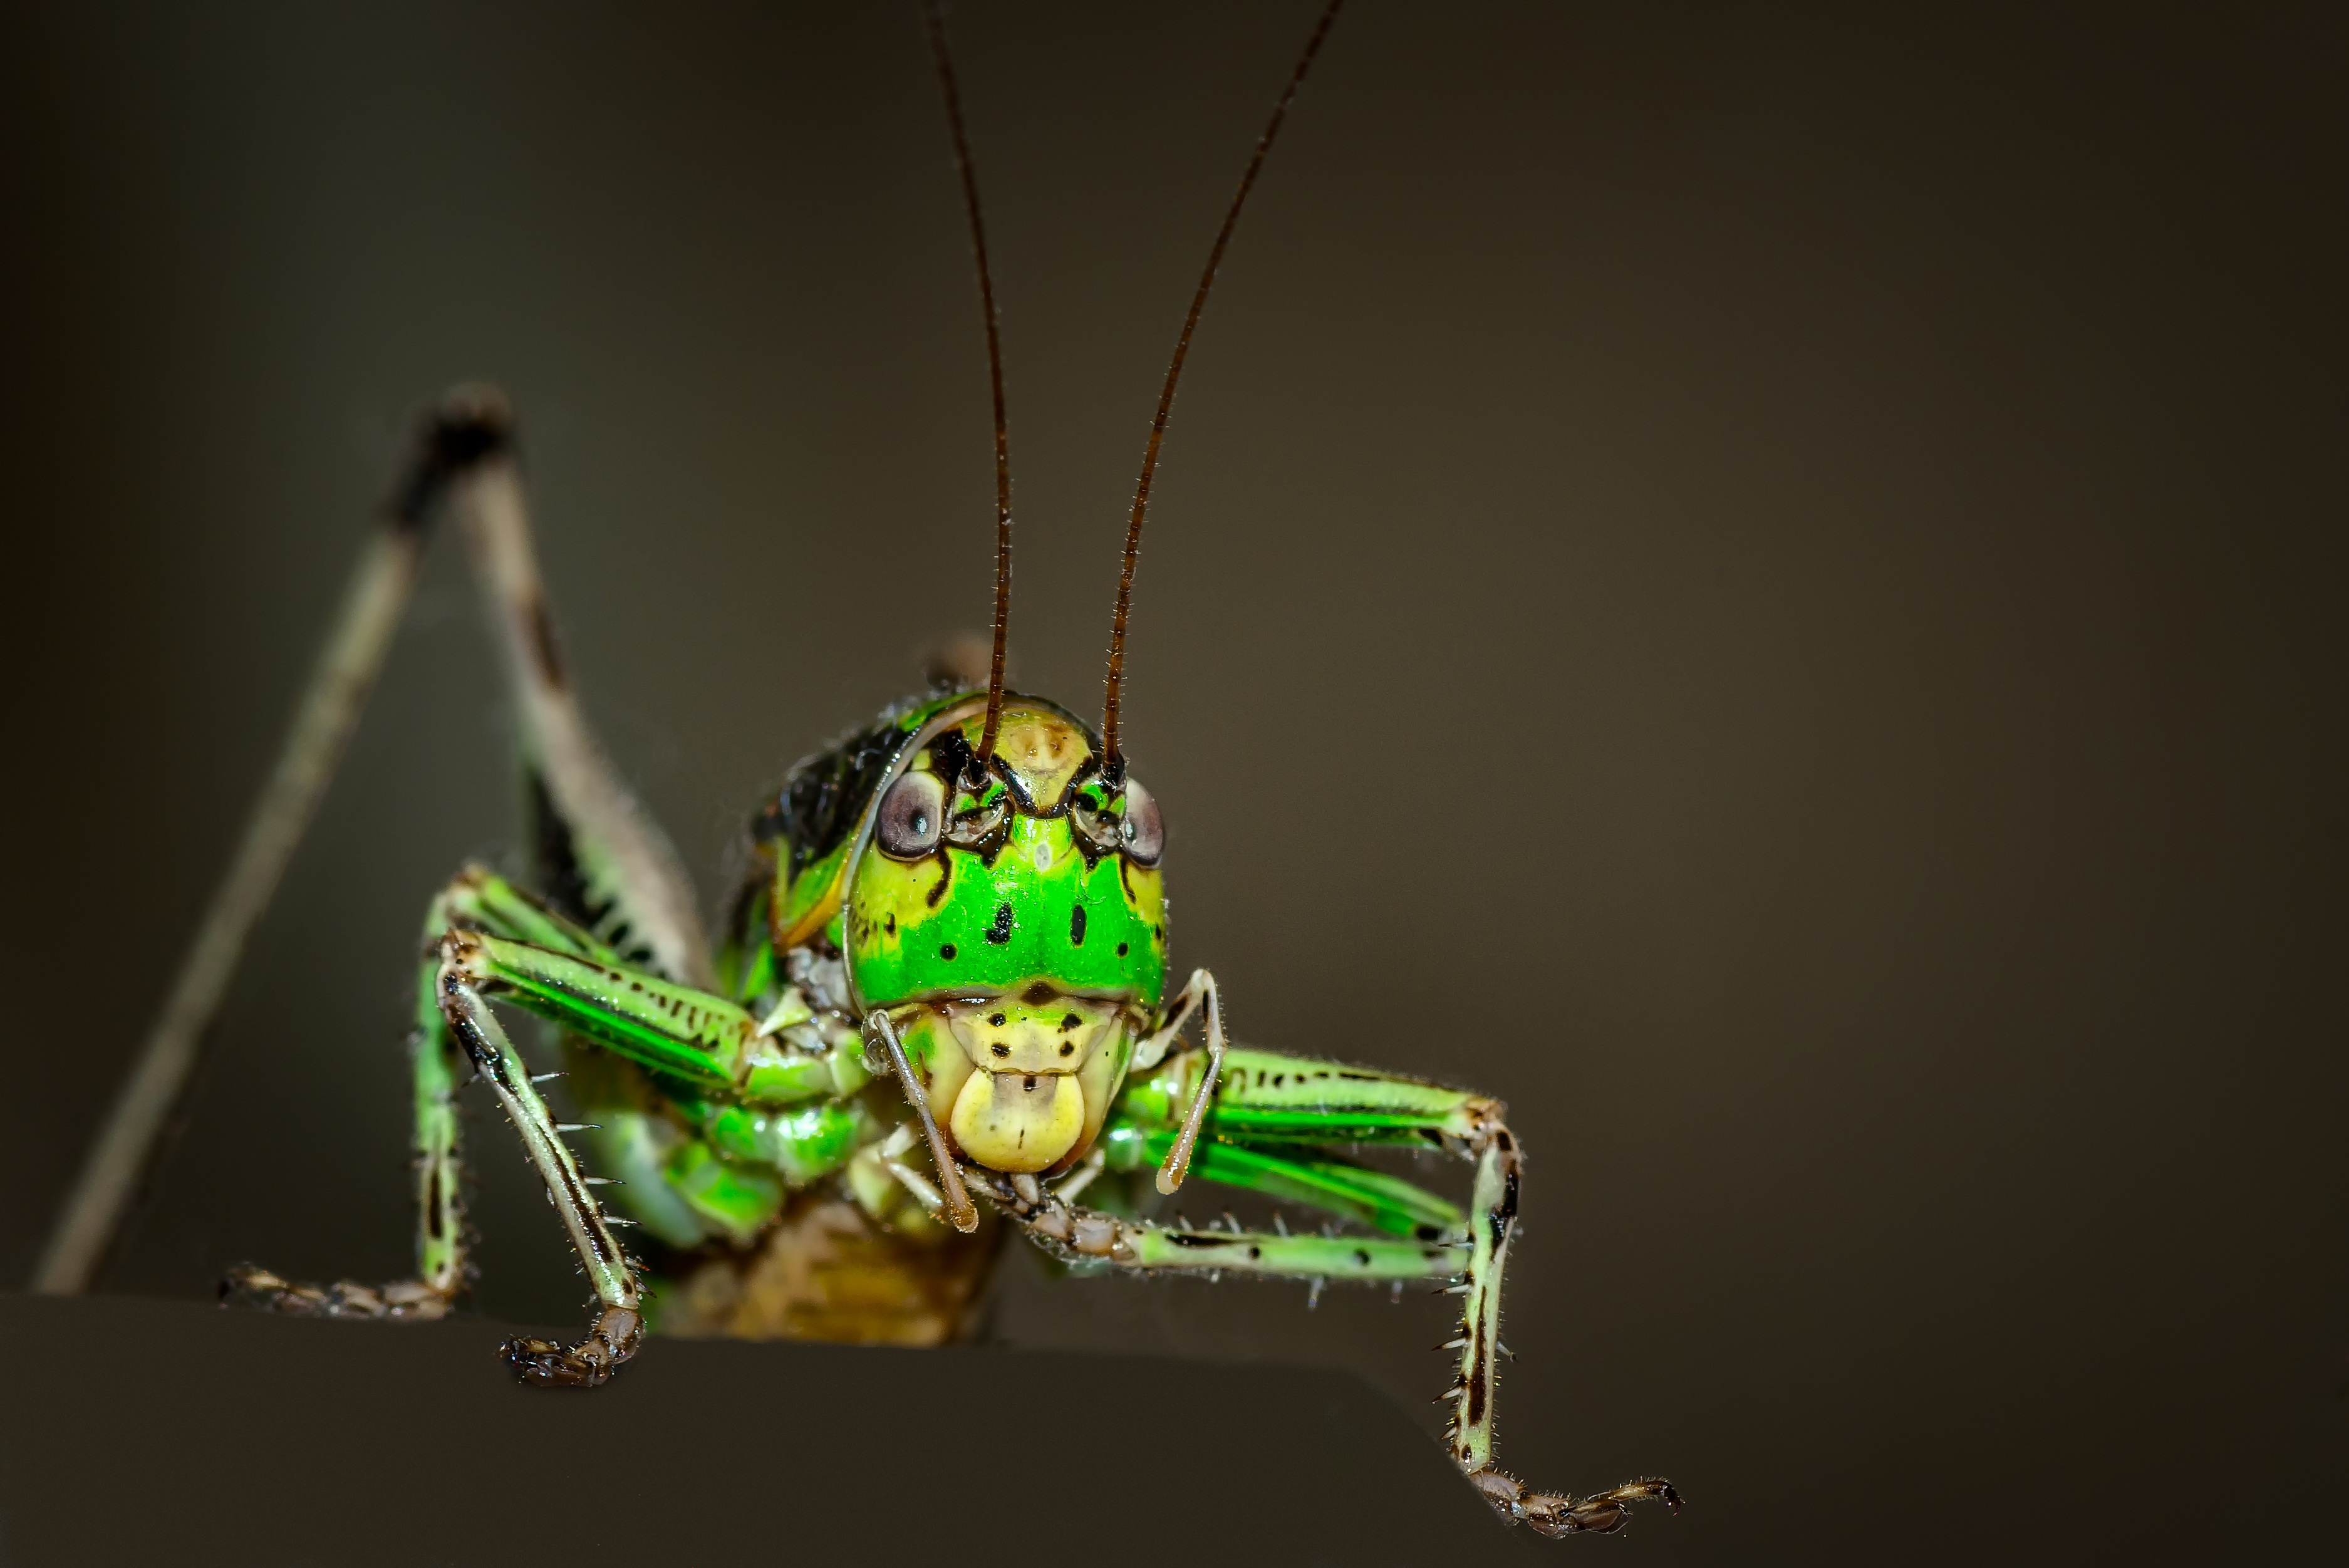
photography, animal, green, insect, macro, fauna, invertebrate, close up, grasshopper, macro photography, arthropod, ornithopter